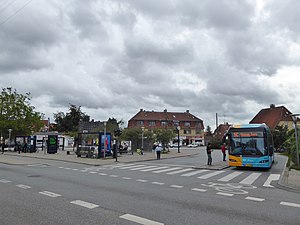
Husum Torv
Linje 5C ved Husum Torv.
Husum Torv er det centrale torv i Husum, og er områdets vigtigste trafikale knudepunkt. Torvet gennemløbes af Frederikssundsvej.